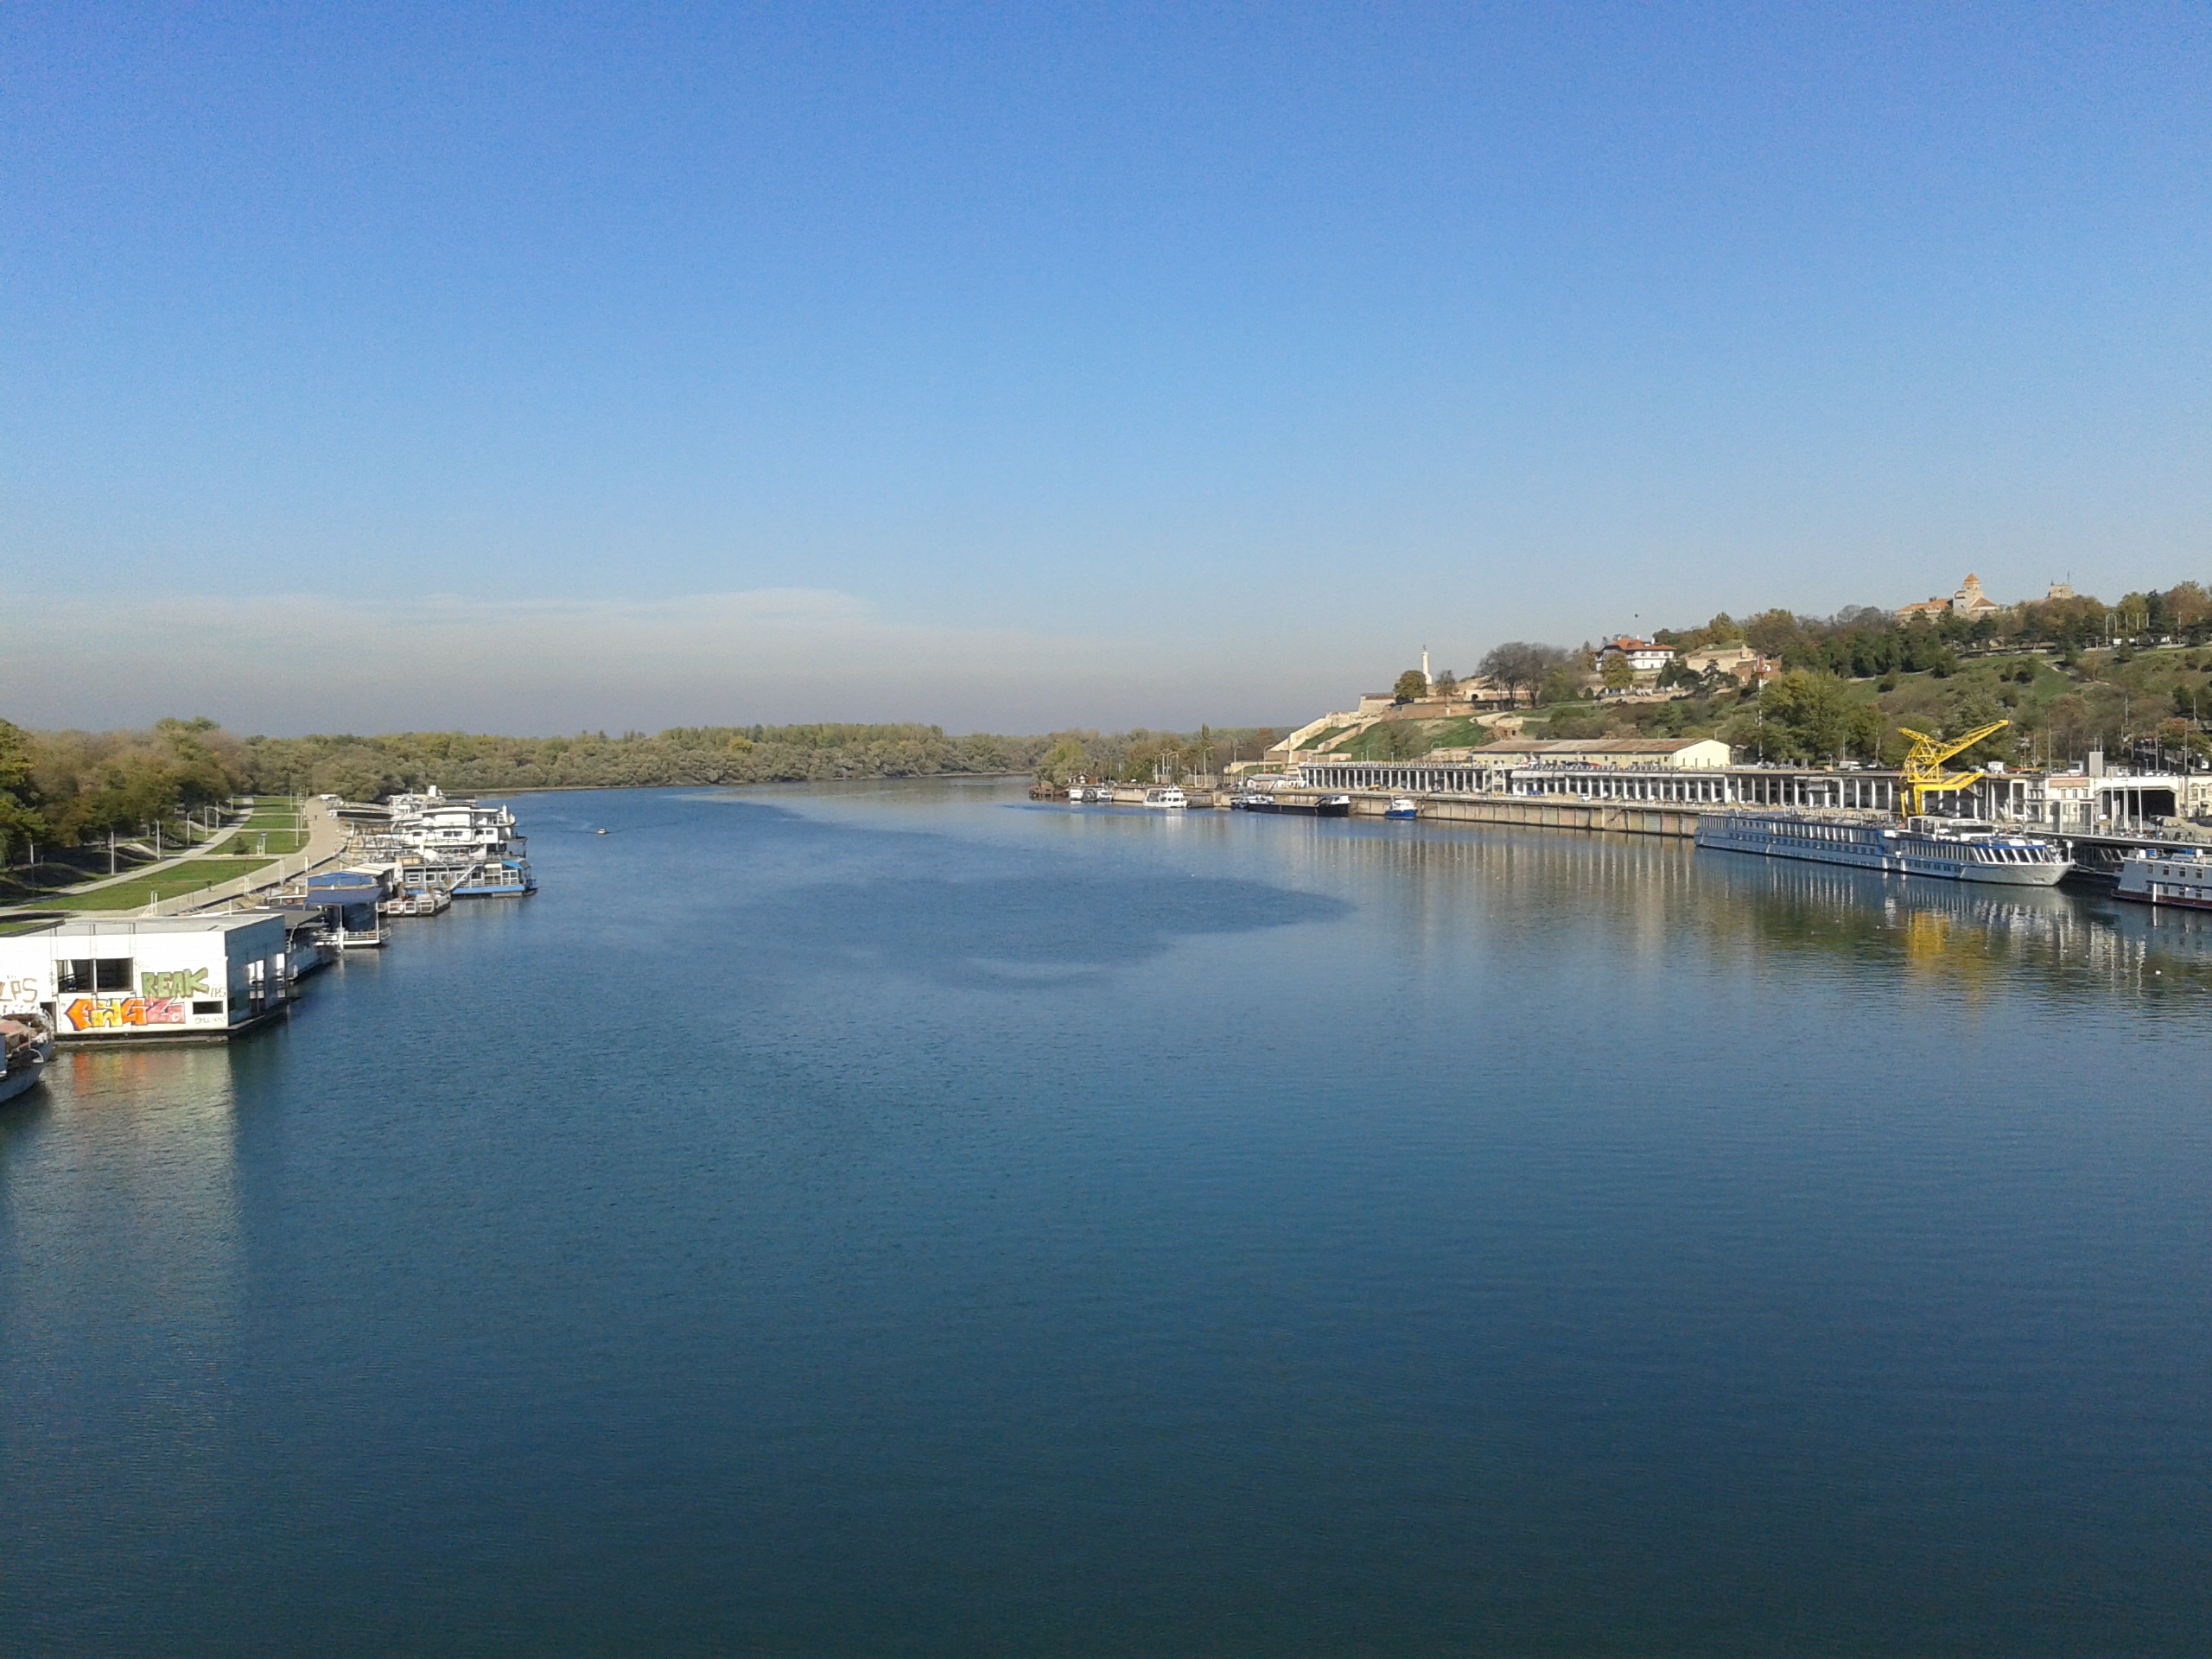
sea, coast, water, dock, shore, lake, town, city, river, reflection, vehicle, bay, harbor, blue, marina, reservoir, port, waterway, body of water, serbia, boats, channel, belgrade, water blue